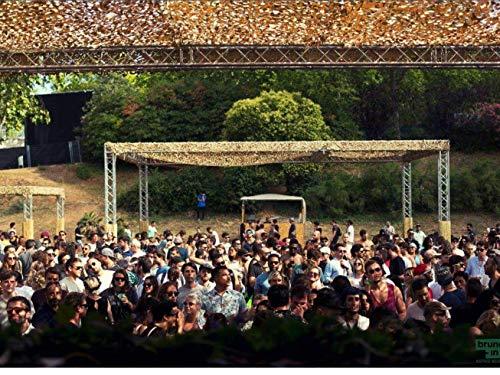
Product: CamoSystems Pro Series Ultra-lite Military Spec Camouflage Netting, Bulk Available
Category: Toys & Games | Party Supplies
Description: Regular cut ultra-lite high quality rip-stop fabric.
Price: $45.34
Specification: ProductDimensions:16x3x16inches|ItemWeight:2.05pounds|ShippingWeight:2.05pounds(Viewshippingratesandpolicies)|Department:unisex-adult|Manufacturer:CamoSystems|ASIN:B002B650YC|Itemmodelnumber:VA733